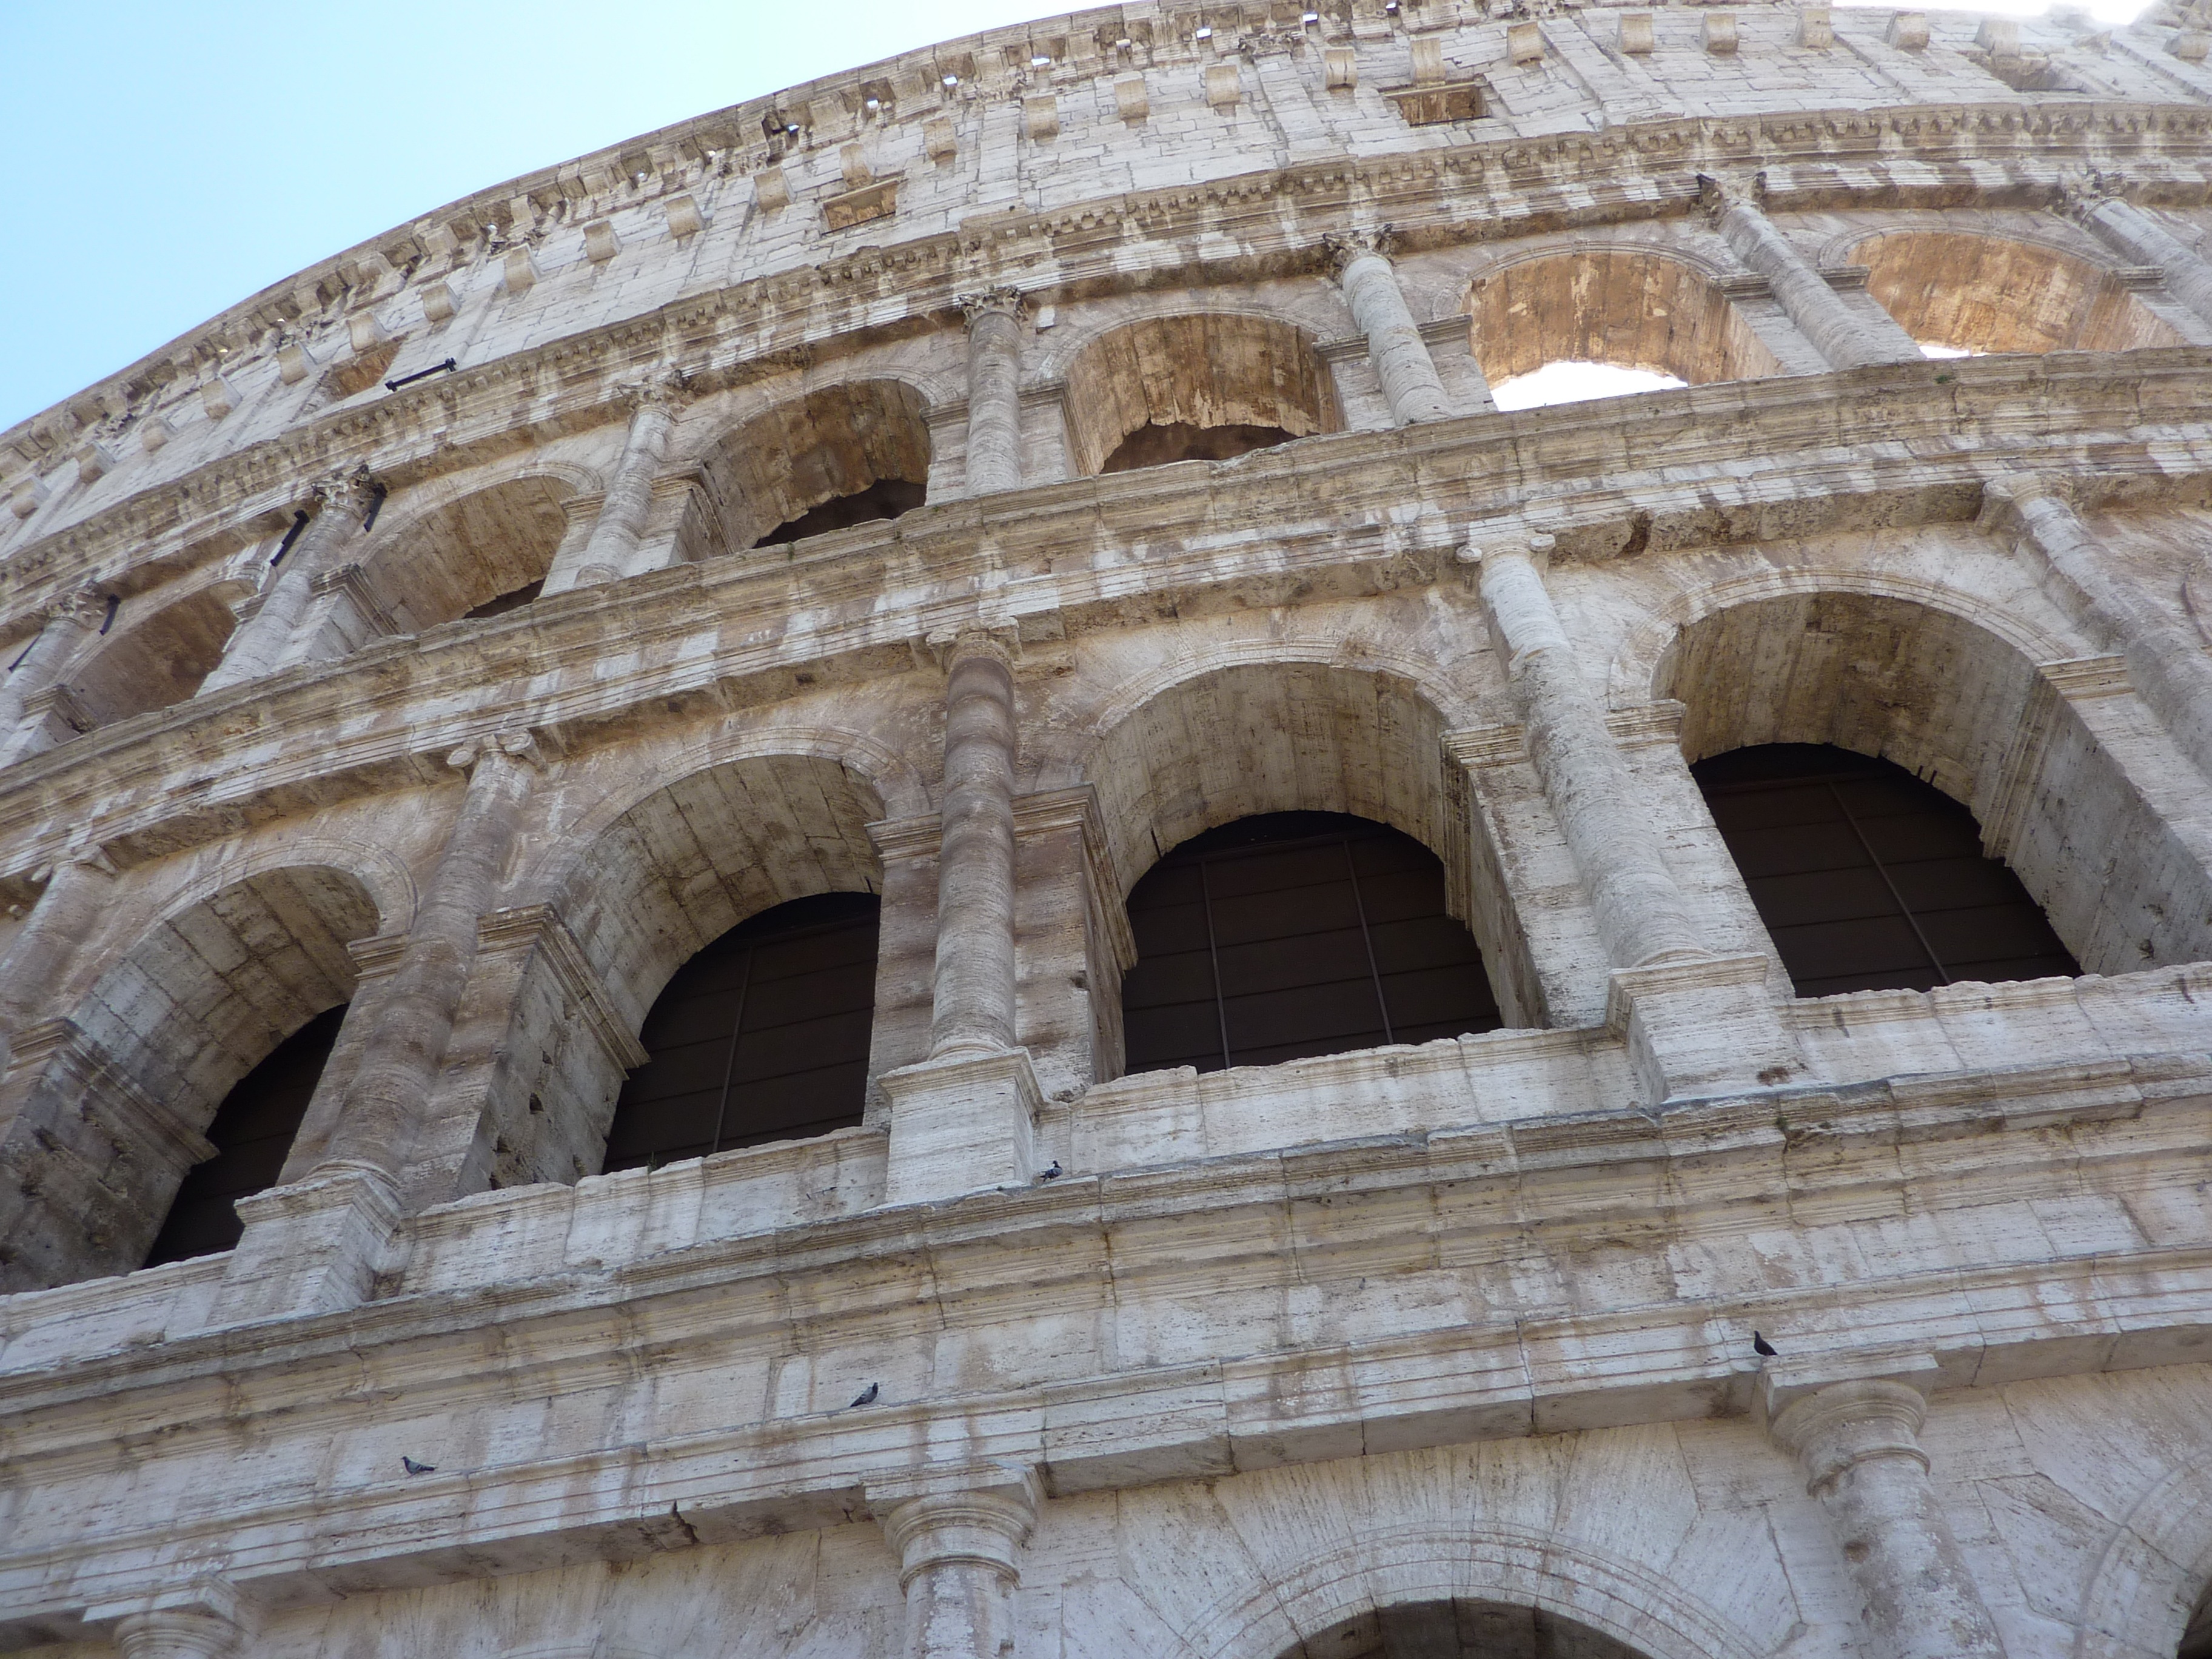
architecture, structure, building, monument, arch, column, ancient, landmark, facade, place of worship, colosseum, rome, amphitheatre, temple, ruins, monastery, roman, history, historical, ancient rome, historic site, ancient history, ancient roman architecture